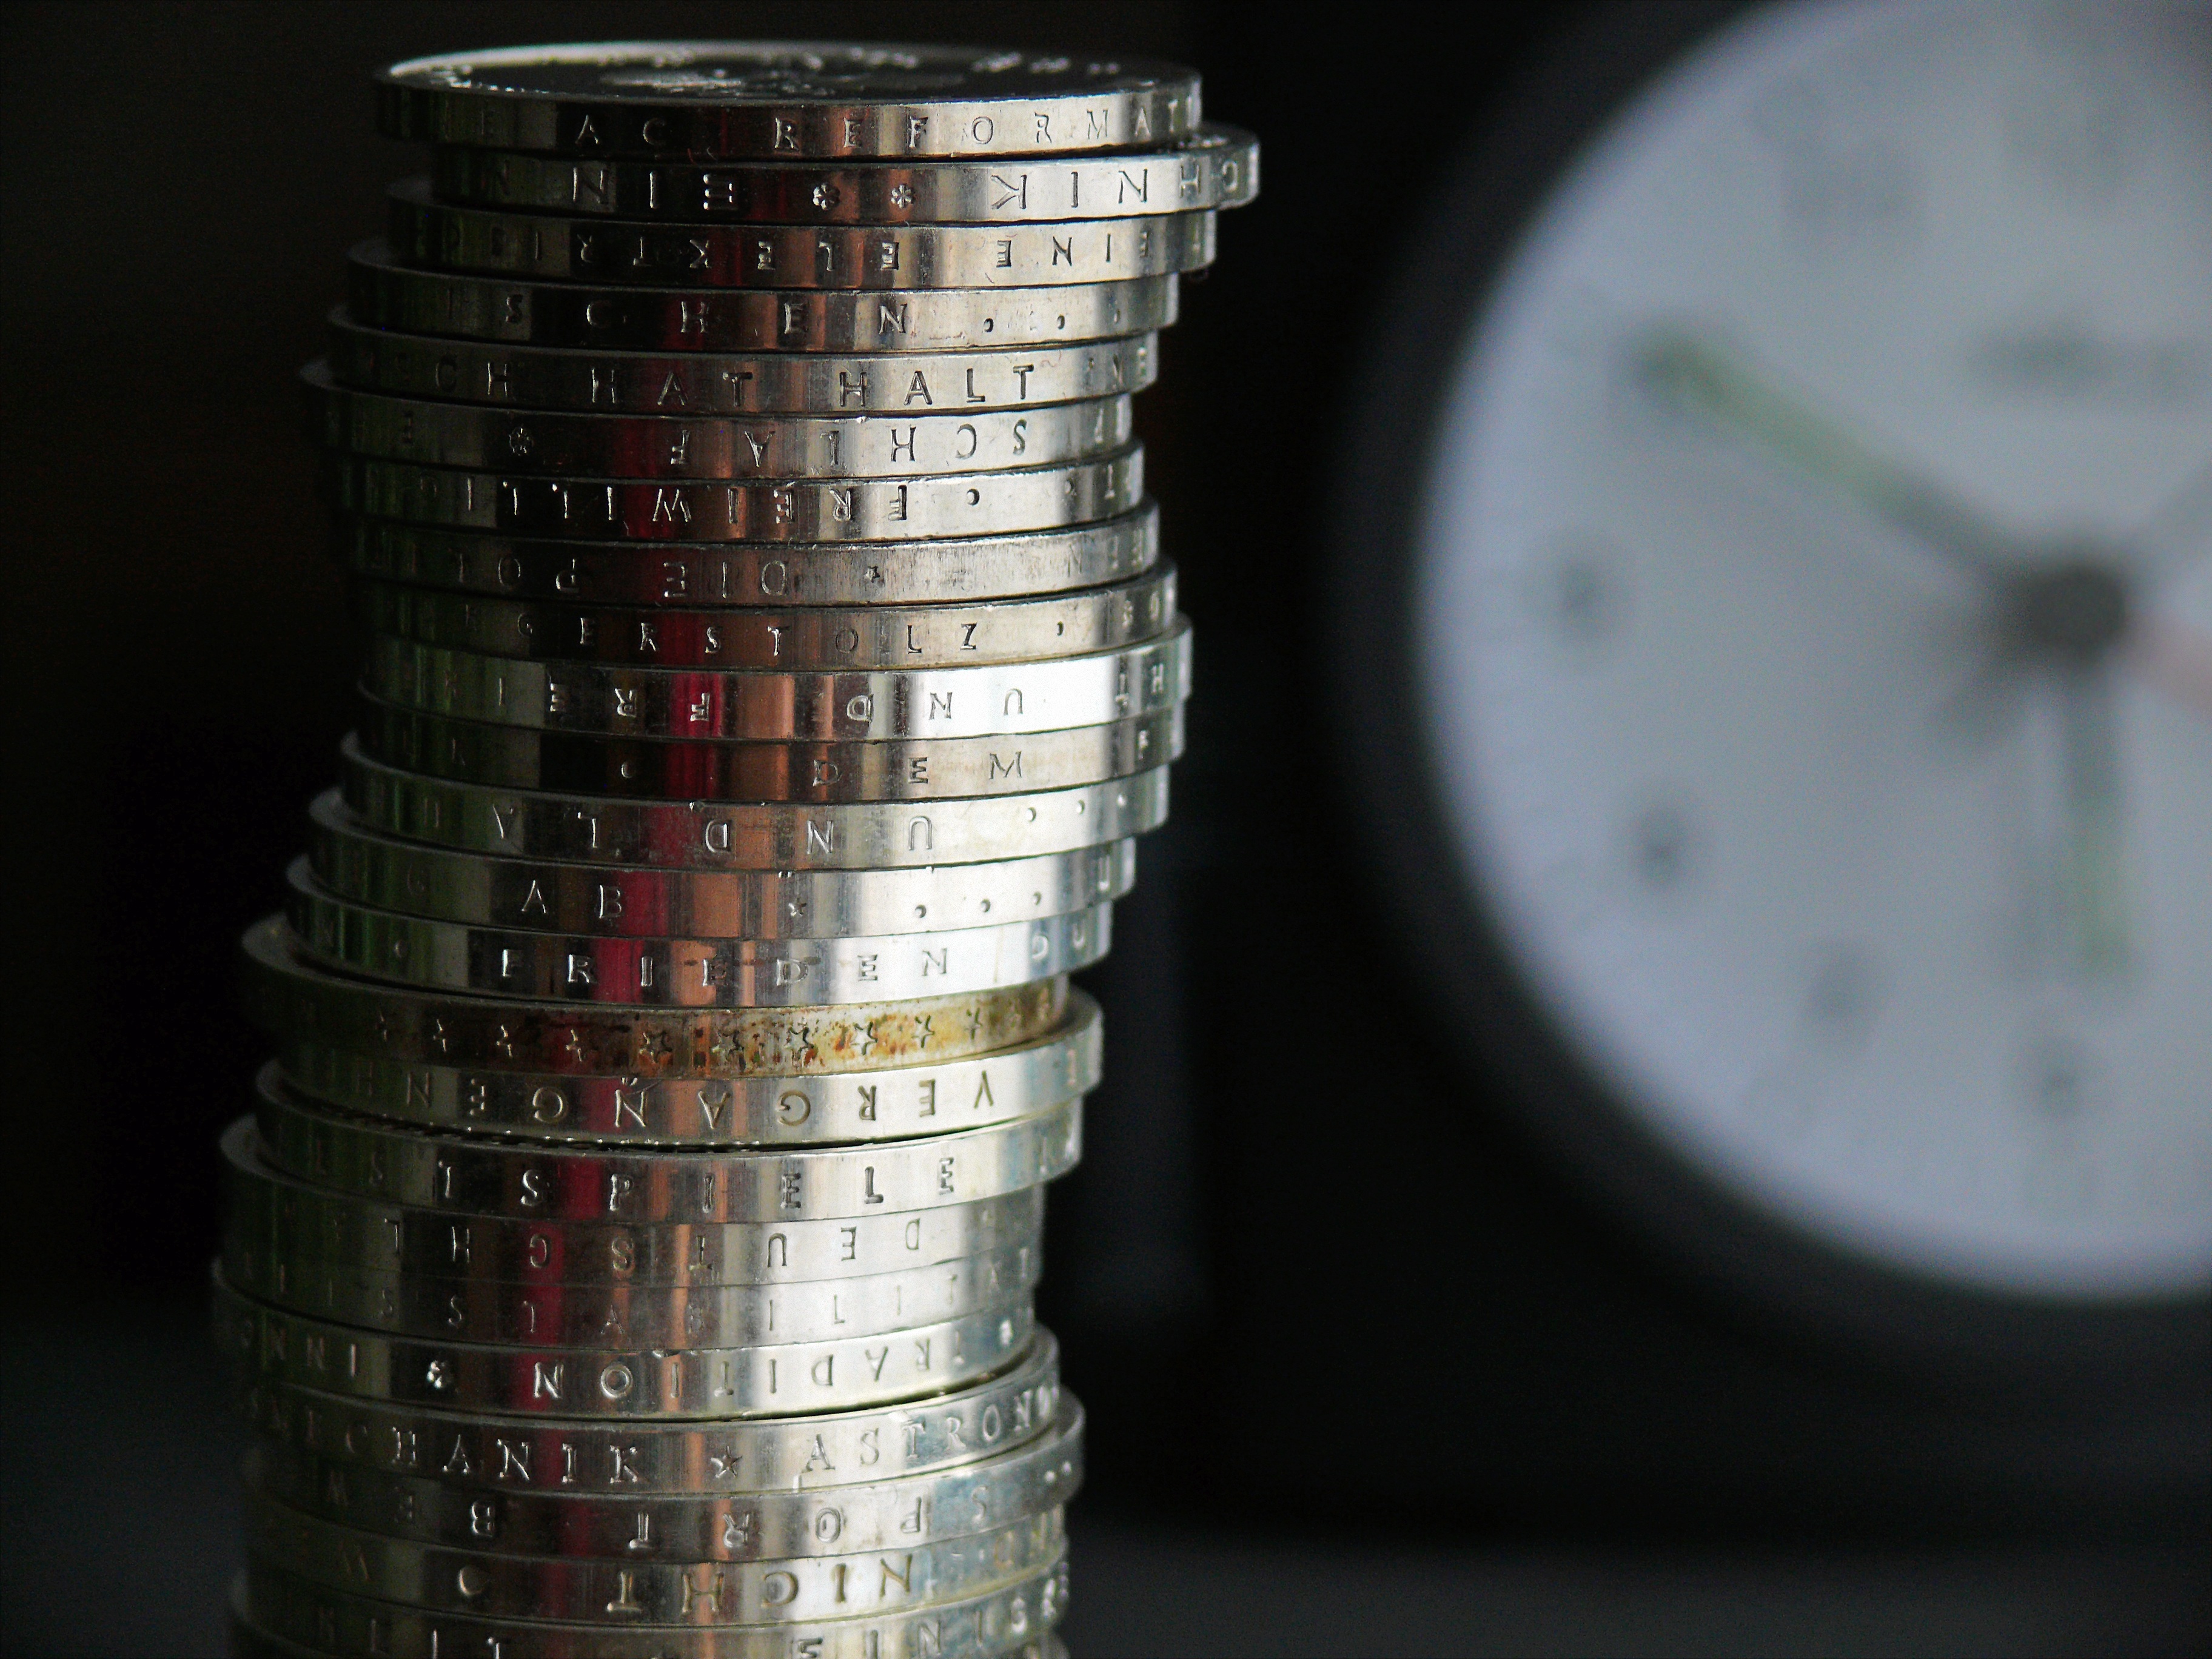
blur, vintage, round, clock, steel, pile, metal, money, stack, lighting, close up, cash, chrome, currency, euro, engraving, coins, metallic, coinage, man made object, royalty free images